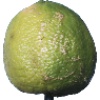
Label: limes